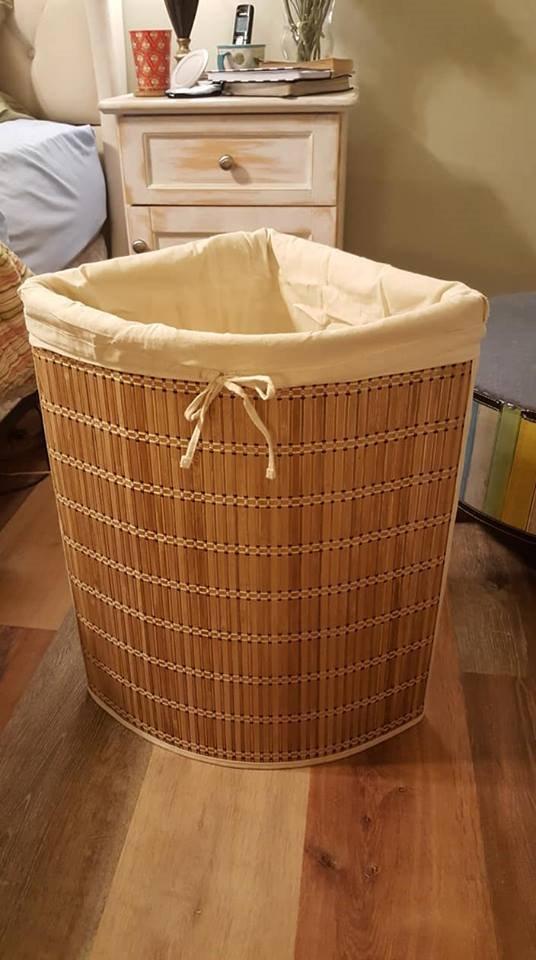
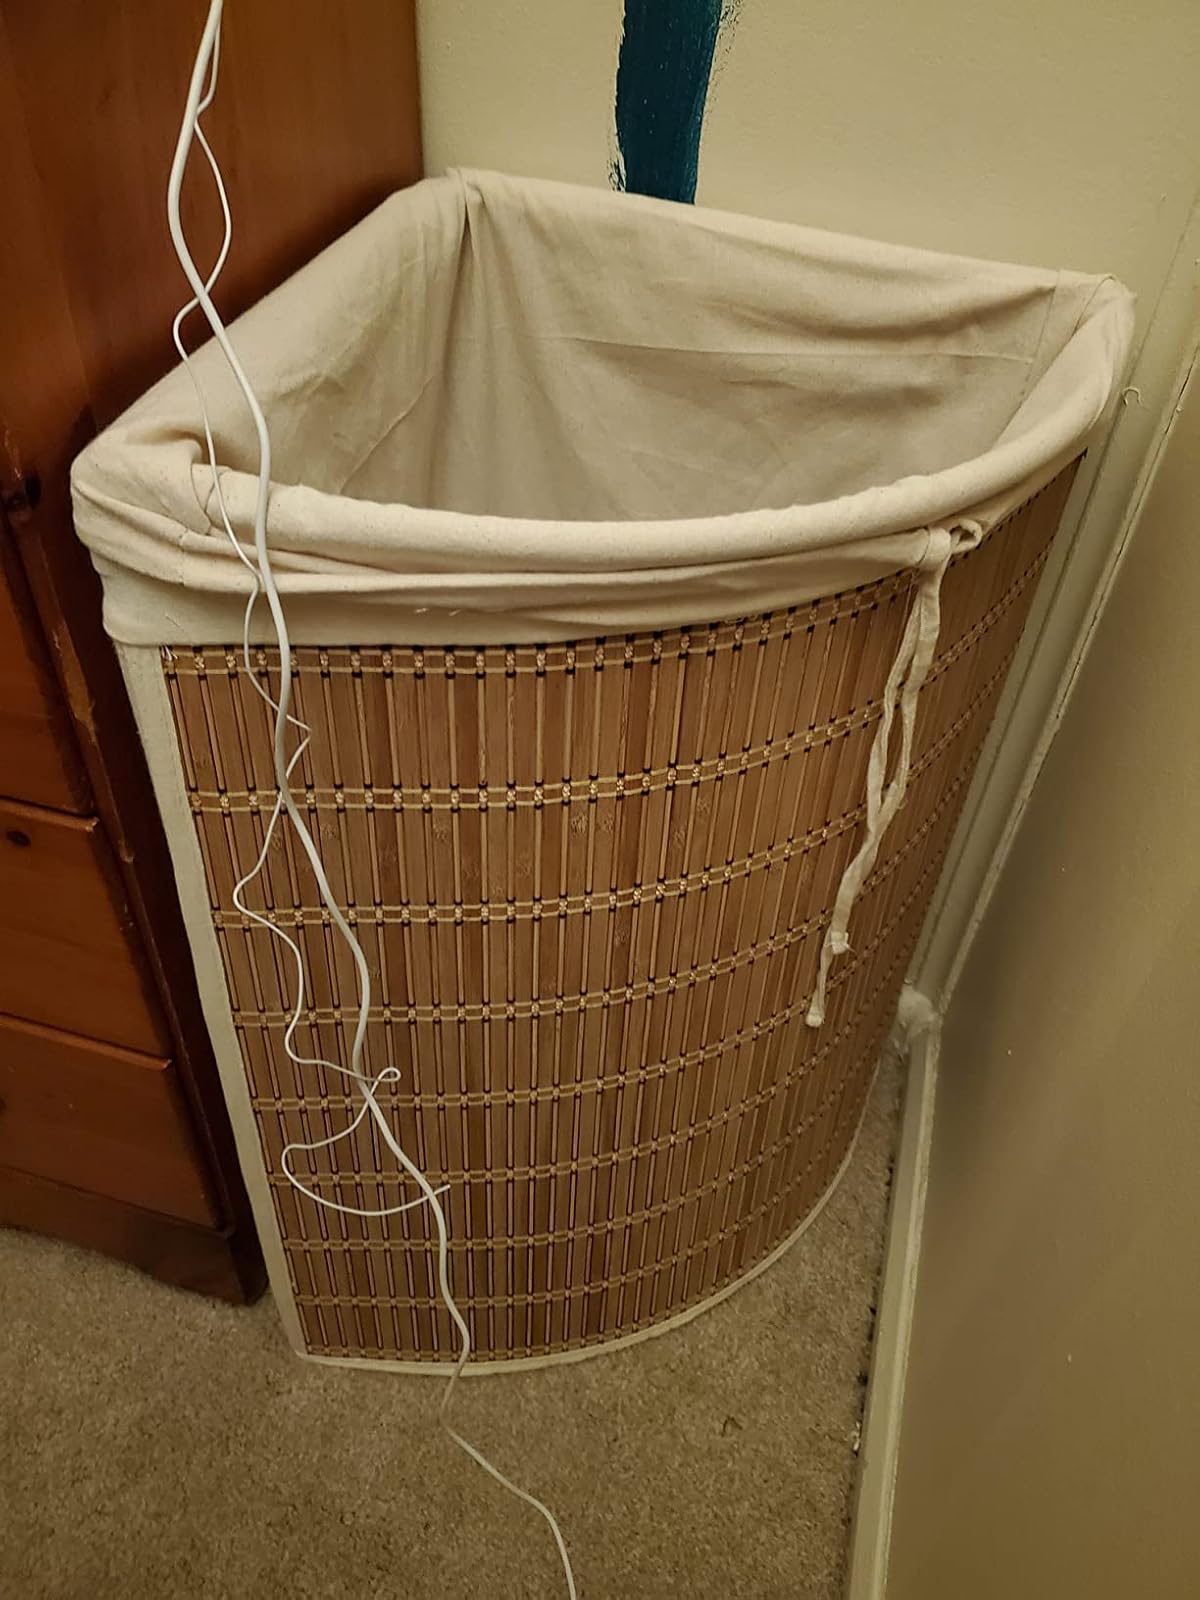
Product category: items_hamper
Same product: yes